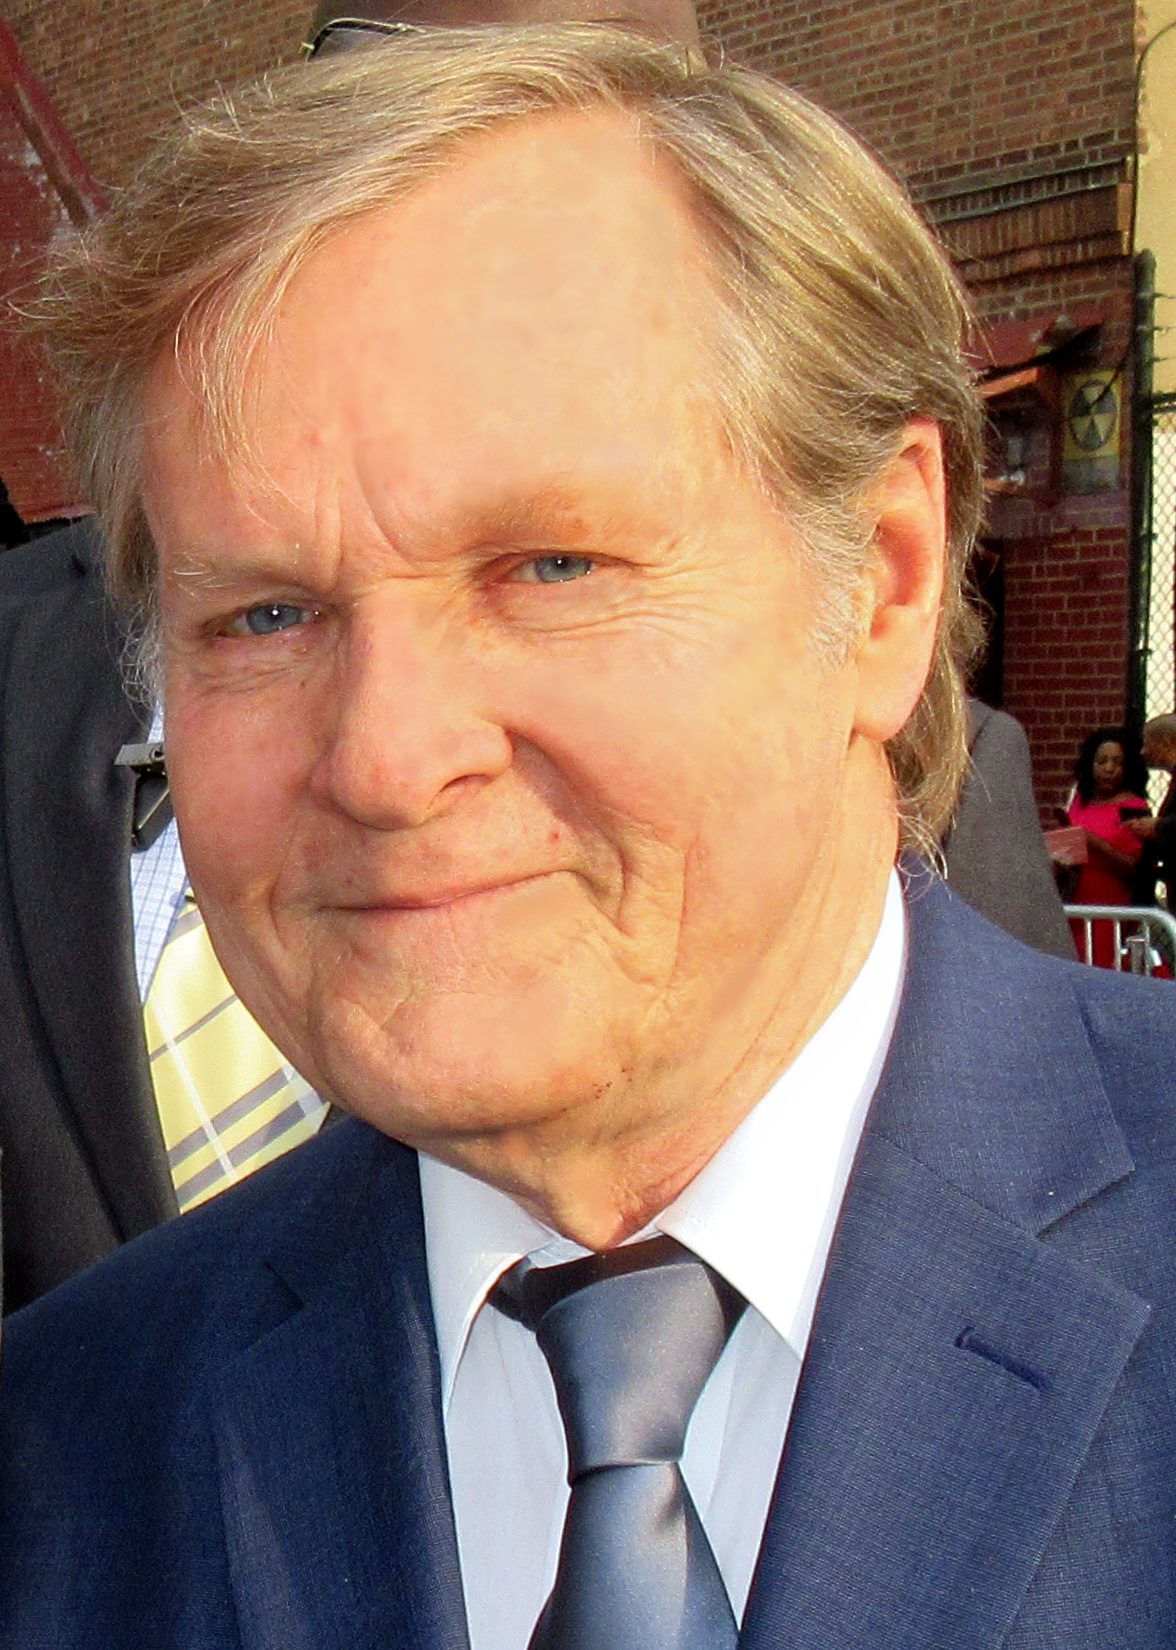
วิลเลียม แซดเลอร์ (นักแสดง)

| name = William Sadler
| image = William Sadler 2019.jpg
| caption = Sadler in 2019
| birth_name = William Thomas Sadler
| birth_place = Buffalo, New York, U.S.
| occupation = Actor
| yearsactive = 1977–present
| children = 1
| education = State University of New York at Geneseo|State University of New York, Geneseo (Bachelor of Arts|BA)Cornell University (Master of Fine Arts|MFA)
วิลเลียม โธมัส แซดเลอร์ (; เกิด 13 เมษายน พ.ศ. 2493) เป็นนักแสดงละครเวที, ภาพยนตร์ และโทรทัศน์ชาวอเมริกัน บทบาททางโทรทัศน์และภาพยนตร์ของเขารวมถึง Chesty Puller ใน "The Pacific (miniseries)|The Pacific", List of recurring Star Trek: Deep Space Nine characters#Sloan, Luther|Luther Sloan ใน "Star Trek: Deep Space Nine", Sheriff Jim Valenti ใน "Roswell (TV series)|Roswell", นักโทษ Heywood ใน "The Shawshank Redemption", วุฒิสมาชิกเวอร์ Vernon Trent จากเรื่อง "Hard to Kill" และ Grim Reaper ใน "Assaulted Nuts (TV series)|Assaulted Nuts", "Bill & Ted's Bogus Journey" (ได้รับรางวัล Saturn Award for Best Supporting Actor|Saturn Award สาขานักแสดงสมทบชายยอดเยี่ยม), "Tales from the Crypt (TV series)|Tales from the Crypt" และ "Bill & Ted Face the Music", และรับบทผู้พันสจวร์ตประกบ Bruce Willis ใน "Die Hard 2" เขารับบท Matthew Ellis ใน "Iron Man 3", "Marvel's Agents of S.H.I.E.L.D.", และ "WHIH Newsfront" (ทั้งหมดอยู่ใน Marvel Cinematic Universe) นอกจากนี้เขายังรับบทเป็น List of Hawaii Five-0 (2010 TV series) characters#John McGarrett|John McGarrett ในซีรีส์โทรทัศน์เรื่อง Hawaii Five-0 (2010 TV series)|2010 remake ของซีรีส์โทรทัศน์ปี 1968 เรื่อง "Hawaii Five-O (1968 TV series)|Hawaii Five-O" และผู้จัดการชกมวยบอสตันและผู้ต้องสงสัยค้ายา Gino Fish ใน Jesse Stone (character)#Television adaptations|Jesse Stone ภาพยนตร์โทรทัศน์ ซีรีส์ประกบ Tom Selleck ในฐานะหัวหน้าตำรวจเมืองเล็ก ๆ
== อ้างอิง ==
หมวดหมู่:มาร์เวลสตูดิโอส์
หมวดหมู่:จักรวาลภาพยนตร์มาร์เวล
หมวดหมู่:บุคคลจากบัฟฟาโล
หมวดหมู่:ศิษย์เก่าจากมหาวิทยาลัยคอร์เนล